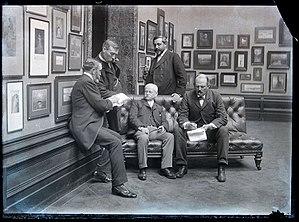
La Royal Photographic Society a été fondée au Royaume-Uni en 1853 pour « promouvoir l'Art et la Science de la photographie ».